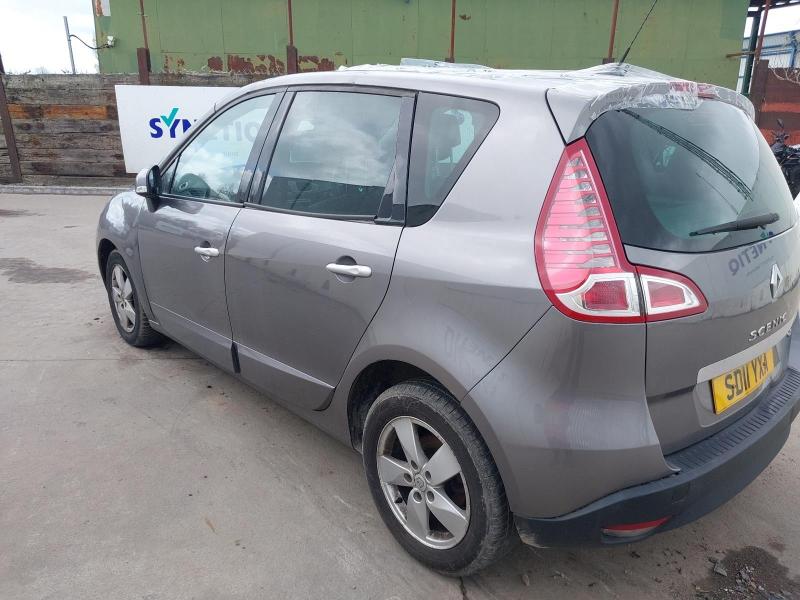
Aucun dommage détecté.
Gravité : aucun